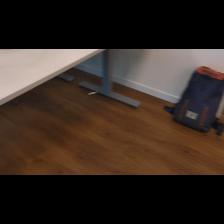
Label: NonHuman